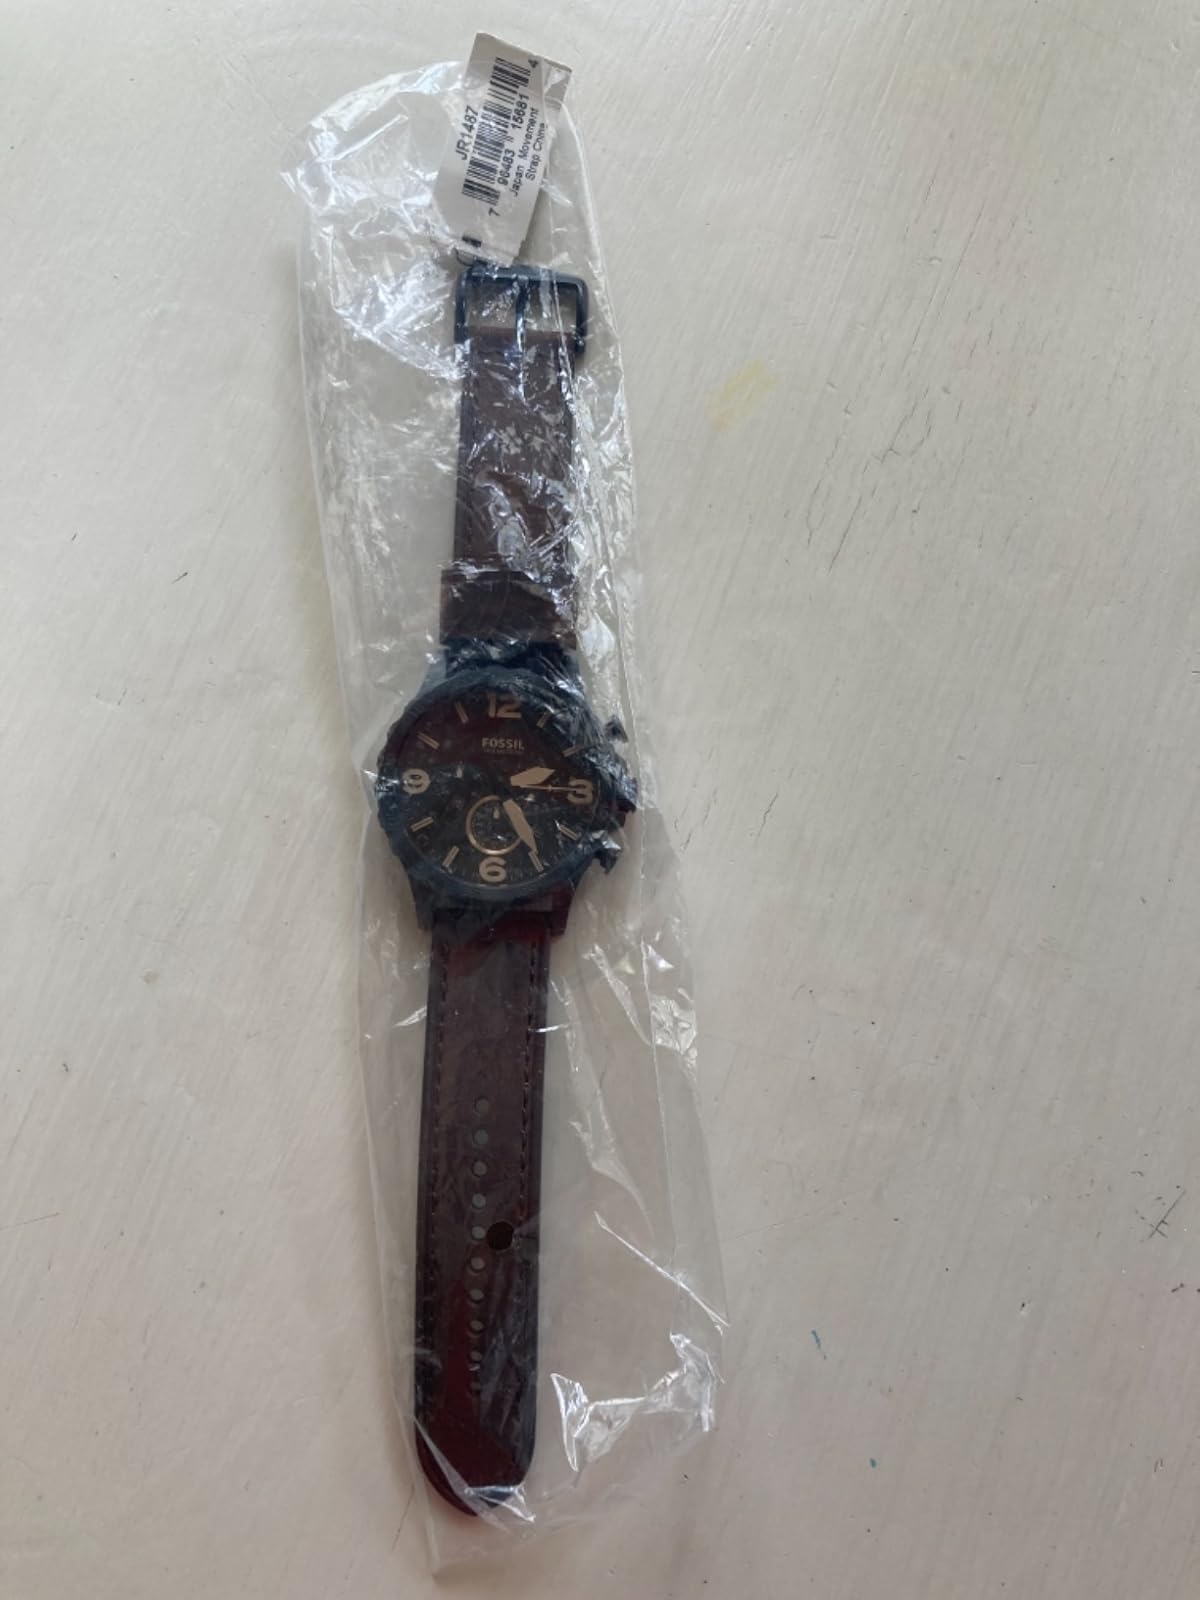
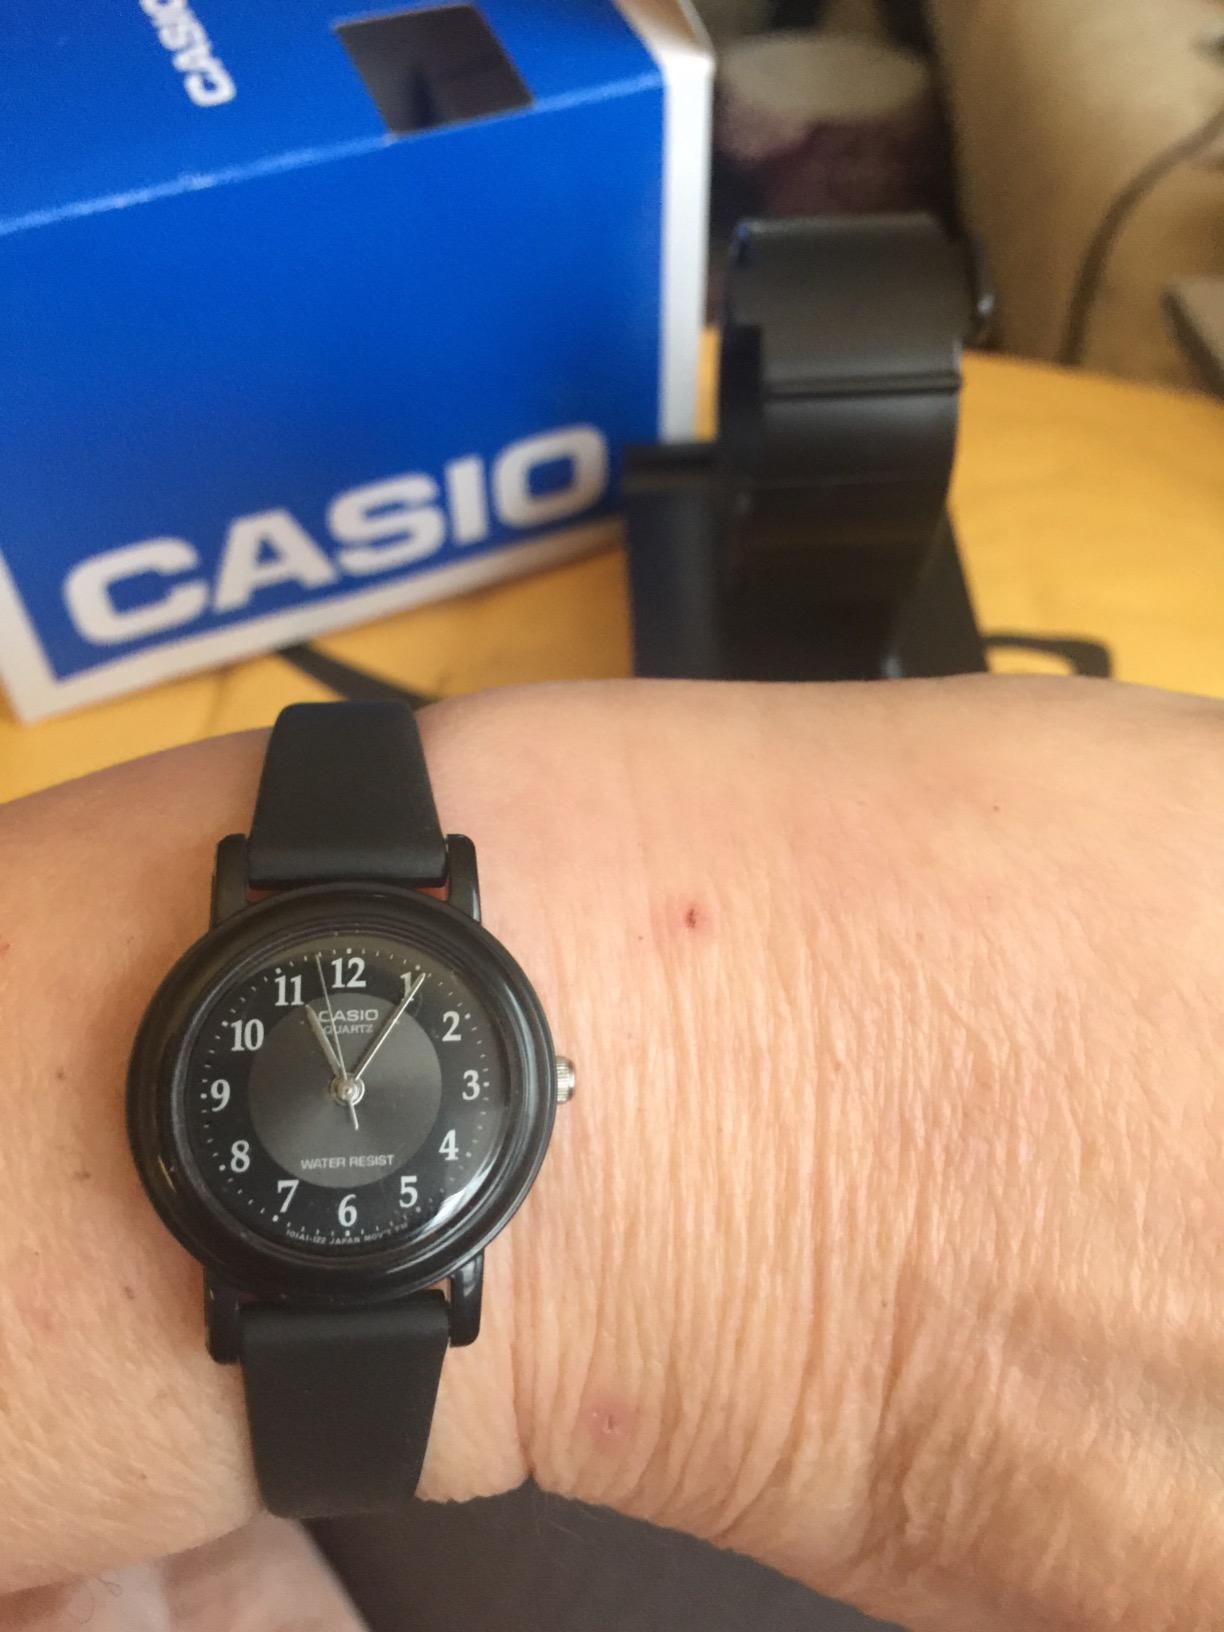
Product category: accessories_watch
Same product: no